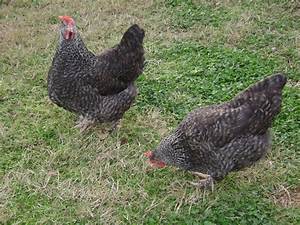
Label: gallina